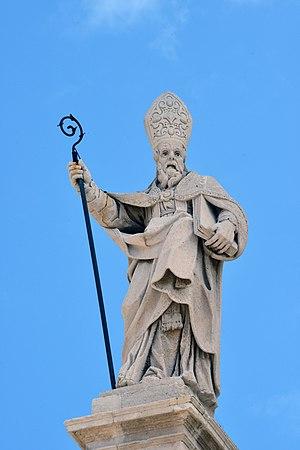
Saint Paul sur la façade de la cathédrale de Syracuse.